Vought VE-7

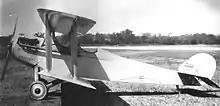
Vought VE-7 - McCook Field, Ohio 1917

The fighter version of the VE-7 was designated VE-7S. It was a single-seater, the front cockpit being faired over and a Vickers machine gun mounted over it on the left side and synchronized to fire through the propeller. Some planes, designated VE-7SF, had flotation gear consisting of inflatable bags stowed away, available to help keep the plane afloat when ditching at sea.